Adolf Dux

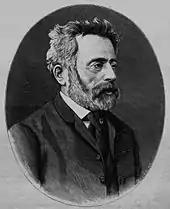
Adolf Dux (undated)

Adolf Dux (25 October 1822, Pozsony – 20 November 1881, Budapest) was a Hungarian Jewish writer and journalist.